King Edward Hotel (Jackson, Mississippi)

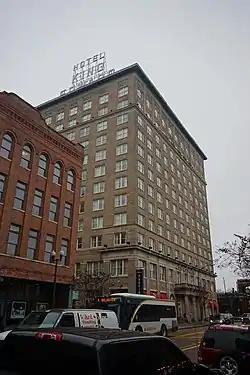
King Edward Hotel in Jackson, Mississippi

The King Edward Hotel, built in 1923 as the Edwards Hotel, is an historic hotel in downtown Jackson, Mississippi. The second of two buildings located on the site at the corner of Capitol and Mill Streets, it was closed and vacant for nearly 40 years before renovations began in 2006. The hotel was listed on the National Register of Historic Places in 1976, and declared a Mississippi Landmark in 1990. It was restored from 2007-2009 as a combination of apartments and the Hilton Garden Inn Jackson Downtown, which opened on December 17, 2009. It features the King Edward Grill, King Edward Bar, Pavilion Pantry convenience mart, a fitness center and formerly a Seattle's Best Coffee shop.